WWE The Bash

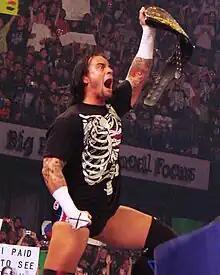
CM Punk defended the World Heavyweight Championship at The Bash against Jeff Hardy.

Three weeks ago at Extreme Rules, CM Punk cashed in his Money in the Bank contract and defeated Jeff Hardy to win the World Heavyweight Championship, after Hardy had already defeated Edge in a ladder match to win the title. On the following episode of "SmackDown", both Hardy and Edge demanded rematches, but SmackDown General Manager Theodore Long then announced a number one contender's match between the two to determine who would face Punk for the championship. The match ended in a no-contest after Punk interfered, resulting in Long making a triple threat match between the three men for the World Heavyweight Championship on the June 15 episode of "Raw", where Punk would retain the title by pinning Edge after Hardy had performed a Swanton Bomb on him. Punk and Hardy had tense confrontations in the coming weeks, leading to Theodore Long making a championship match between the two for the Bash.